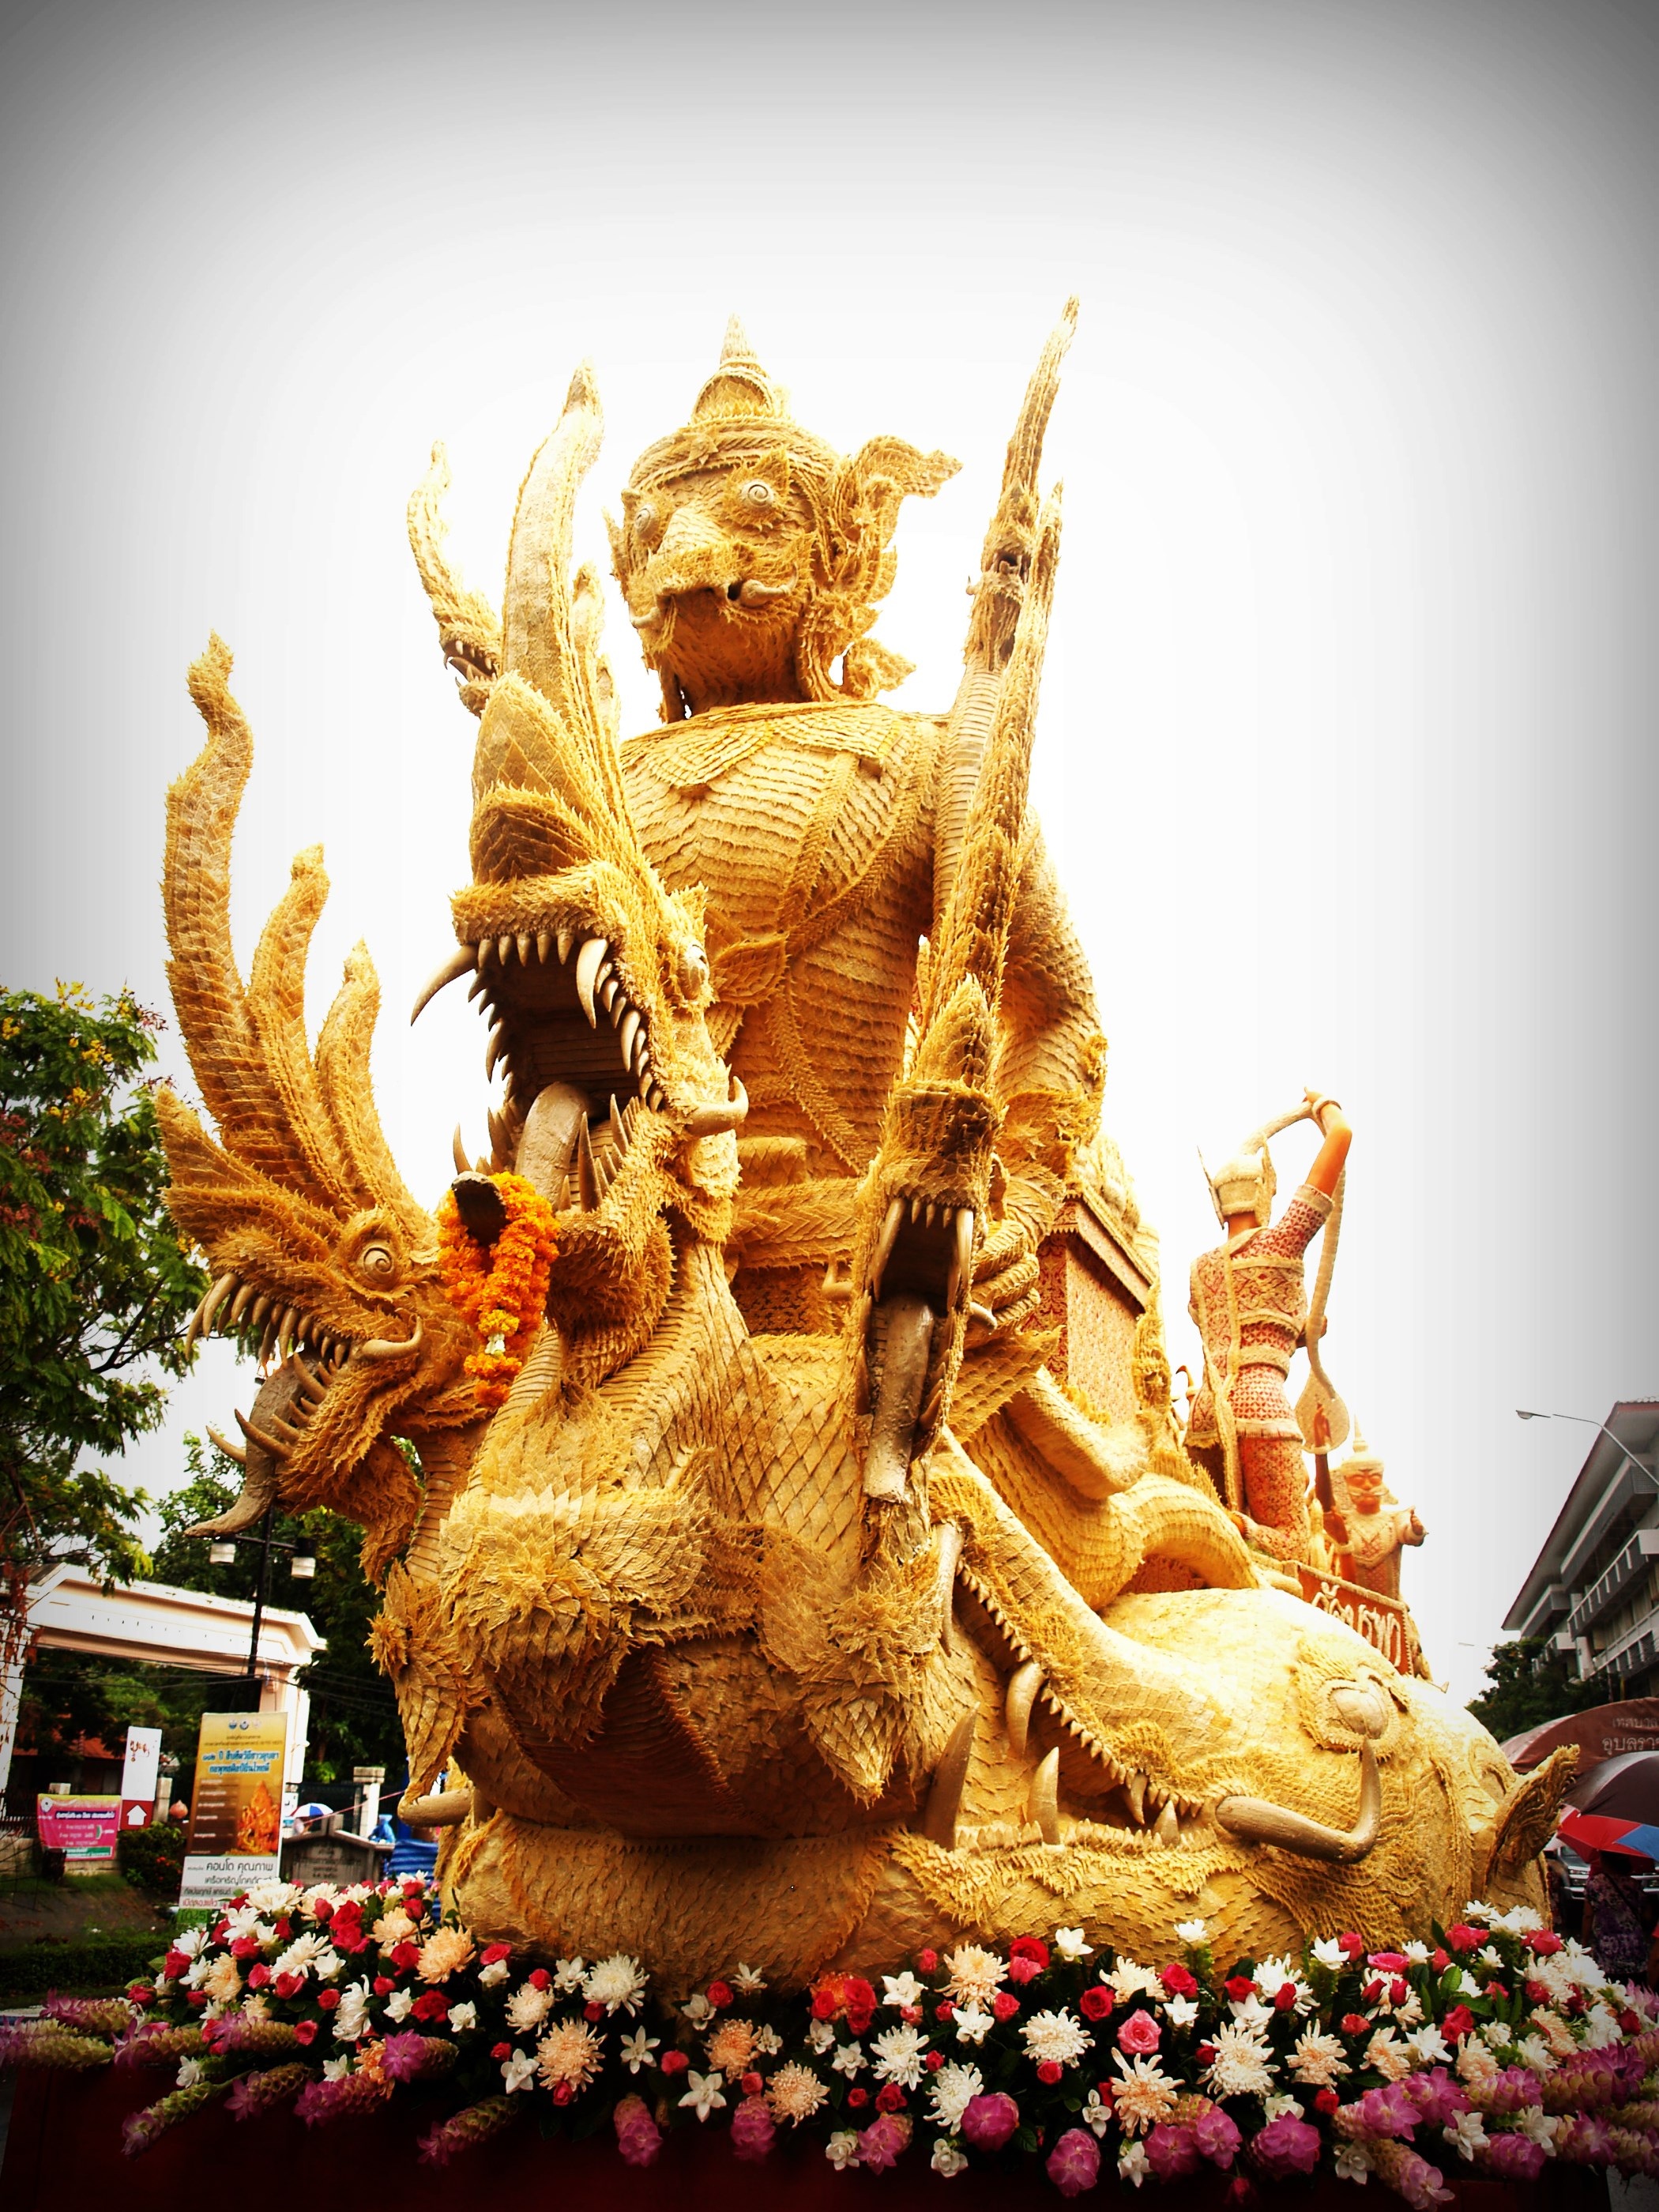
architecture, monument, travel, celebration, statue, orange, line, artistic, holiday, monk, buddhist, religion, asia, yellow, candle, thailand, parade, pray, sculpture, art, festival, scary, grand, background, luxury, meditation, temple, year, original, monster, buddha, liberty, detailed, carving, tradition, rama, northeast, fierce, wat, serpent, mythology, meditating, orenge, hindu temple, ubonratchathani, candle festival, carving wax, garuda, isan, libery, mascarade, thai candle carving, ubon candle festival, welcome to asean